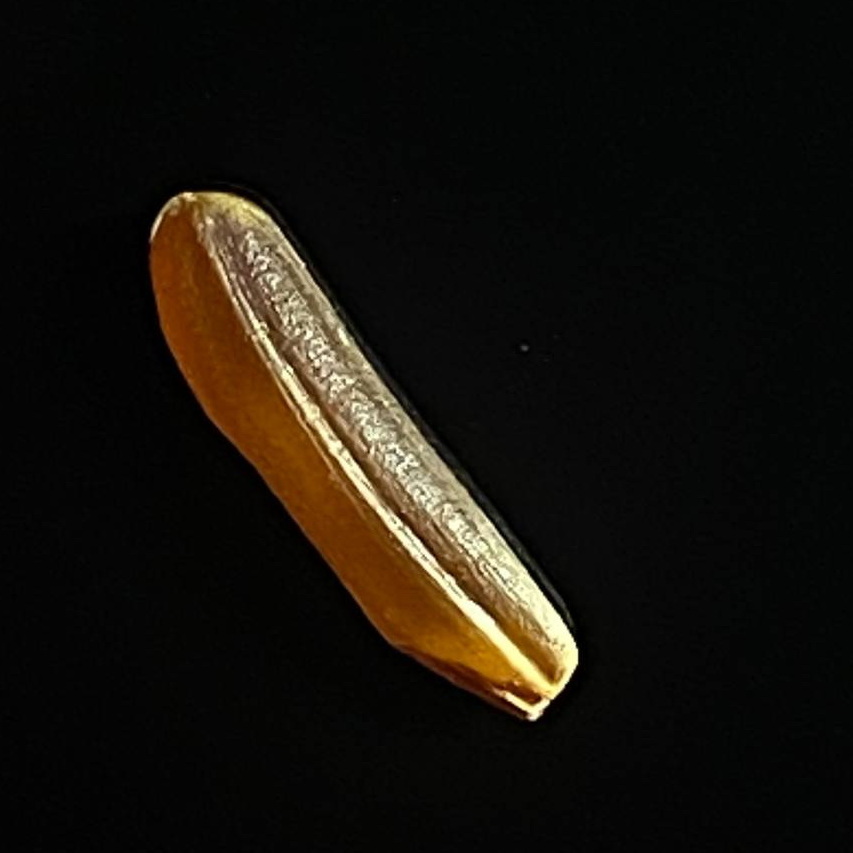
Rice variety: Red_Cargo